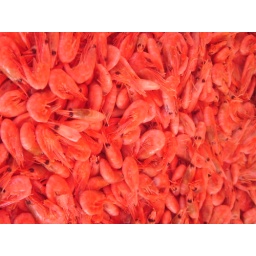
Prawns in Bergen fish market on Torget